New Rochelle High School

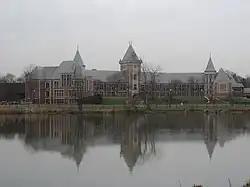
Front of school

New Rochelle High School (NRHS), a public secondary school in New Rochelle, New York, is part of the City School District of New Rochelle and is the city's sole public high school. Its buildings were designed by the noted architectural firm Guilbert and Betelle and constructed in the French-Gothic style. It opened in 1926 as the Woodrow Wilson Memorial High School, but was renamed as New Rochelle High School.